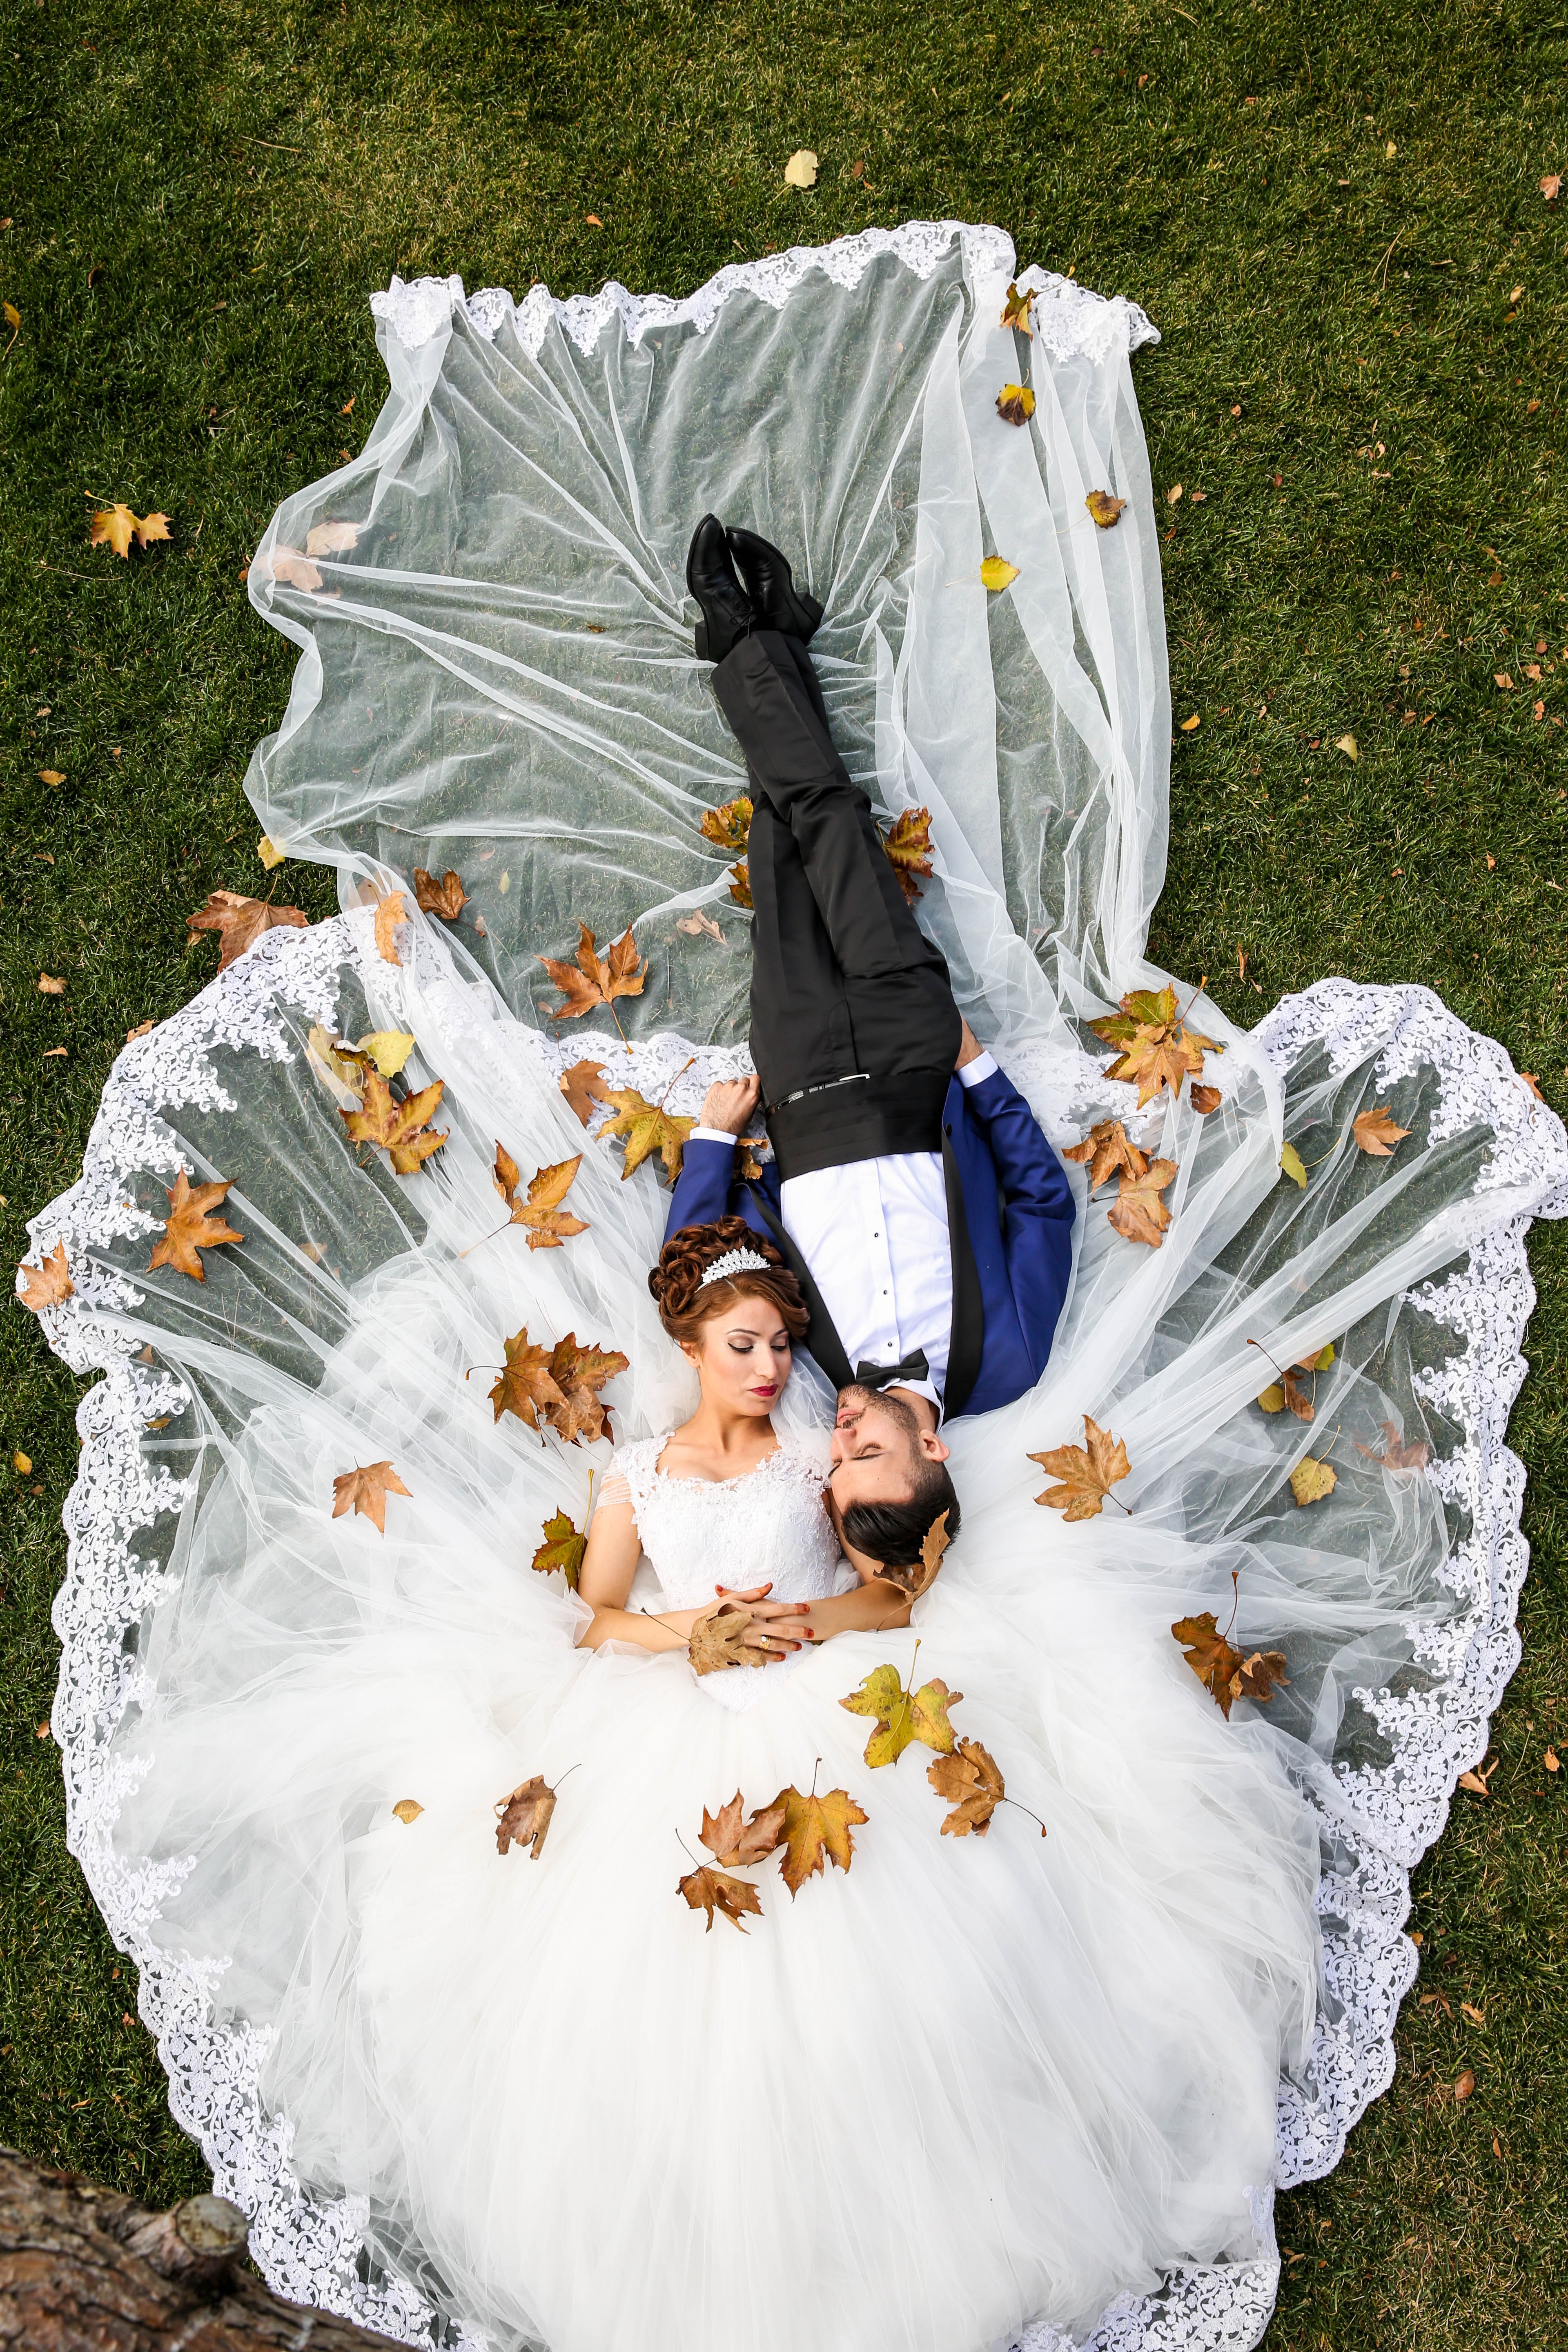
beach, white, ring, flower, love, heart, spring, carnival, clothing, wedding, bride, marriage, wedding ring, dress, double, costume, son in law, bride groom, gaba